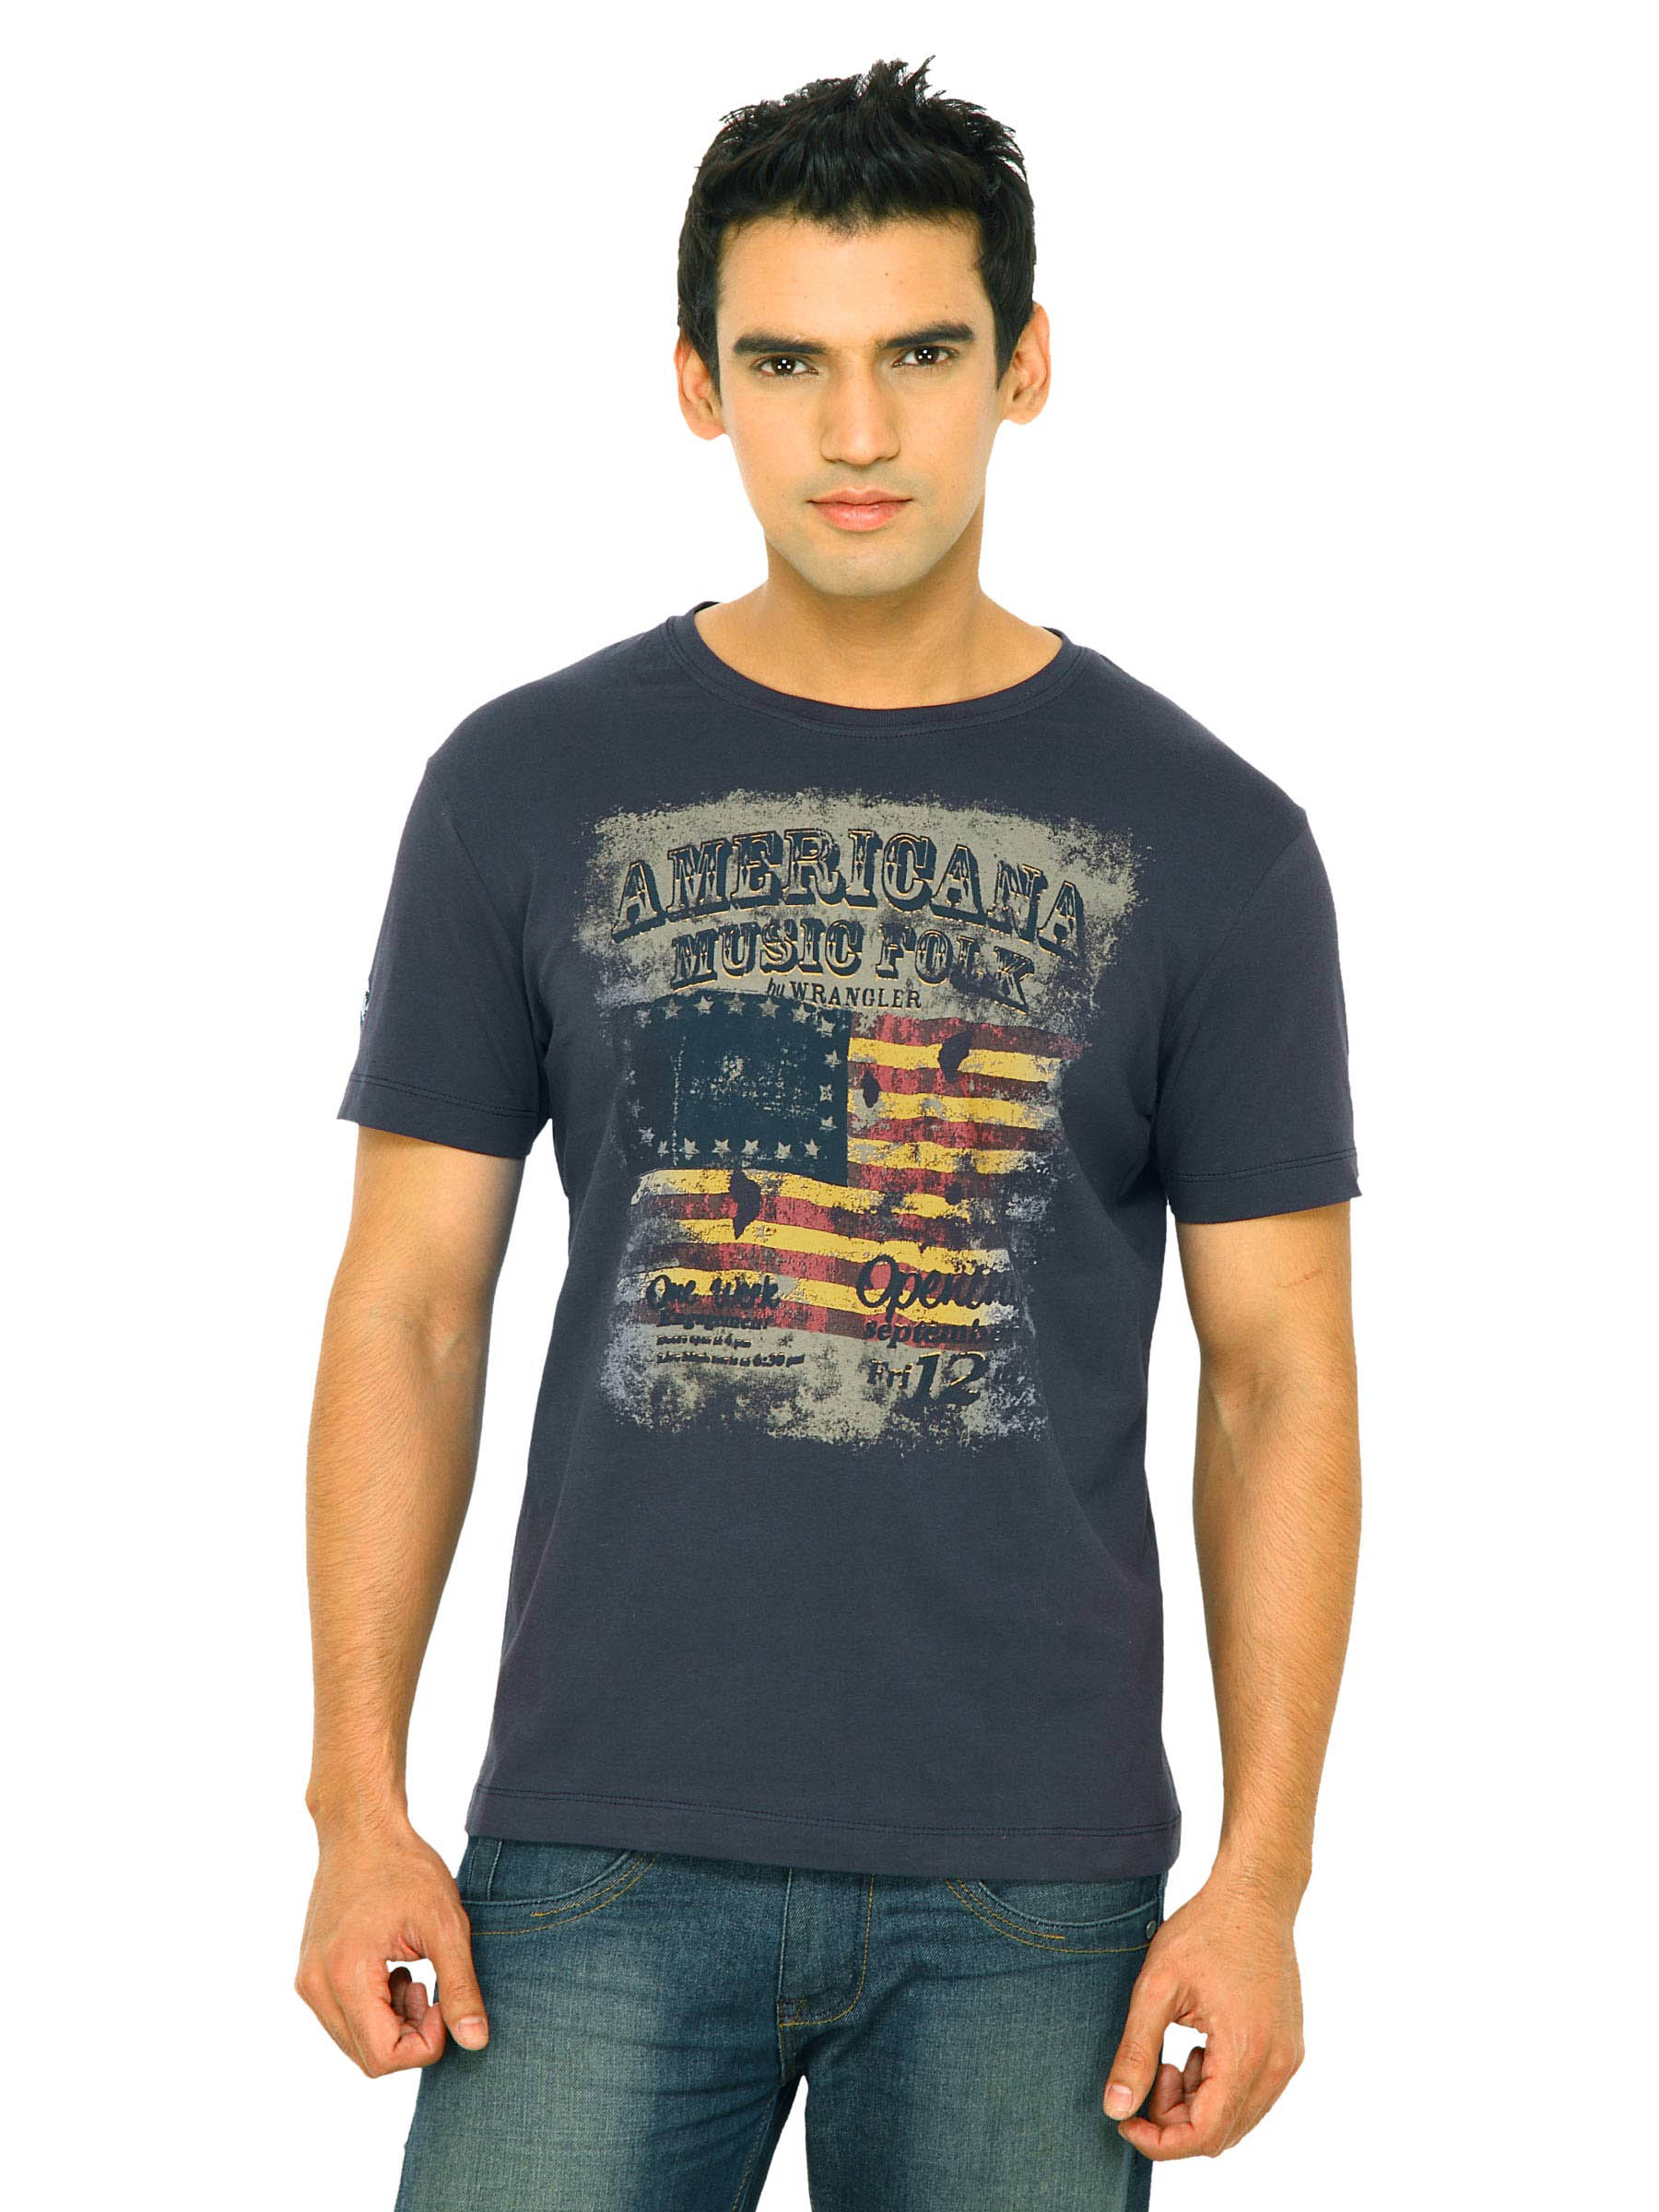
Wrangler Men American Music Folk Navy Blue T-Shirts
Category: Apparel / Topwear / Tshirts
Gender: Men
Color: Navy Blue
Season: Fall 2011
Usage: Casual